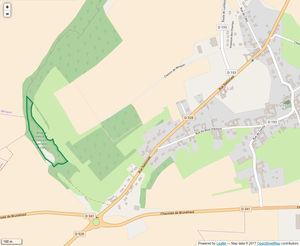
Périmètre de la RNR des anciennes carrières de Cléty
La réserve naturelle régionale des anciennes carrières de Cléty est une réserve naturelle régionale géologique située dans le département du Pas-de-Calais, dans la région des Hauts-de-France. Classée en 2011, elle occupe une surface de 2 hectares et protège une carrière de craie dont le front de taille montre le processus d'évolution des dépôts d'algues fossilisés jusqu'à la craie.